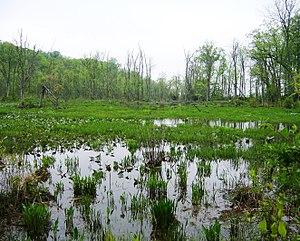
La notion de trame bleue désigne généralement le réseau écologique et écopaysager constitué par les cours d'eau et les zones humides adjacentes ou en dépendant.